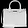
Label: Bag